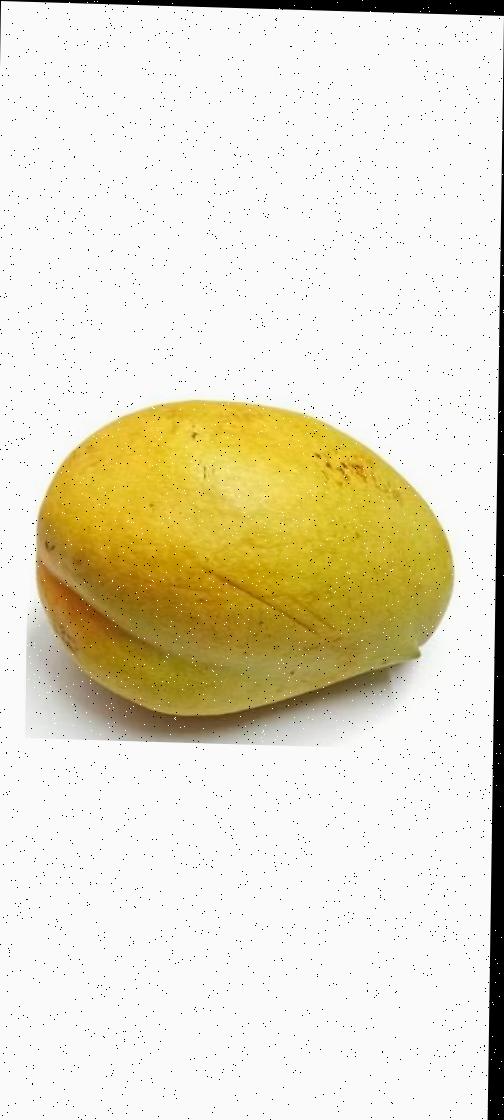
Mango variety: Bari-11